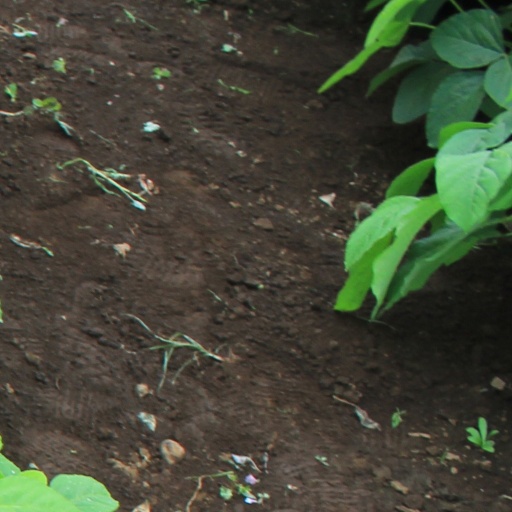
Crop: soybean